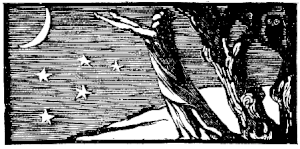
la magicienne Simaitha, illustration de l'idylle II de Théocrite, par Gabrielle Faure, publiée dans le n° 15 de la collection ""Antiqua"" du Pot cassé en 1929, avec la traduction des Idylles de Théocrite par Ernest Falconnet parue dans les Petits poèmes grecs en 1838."
Simaitha, aussi appelée Cimétha, Simétha ou encore Simaetha, est un personnage qui apparaît dans une idylle de Théocrite, la deuxième.